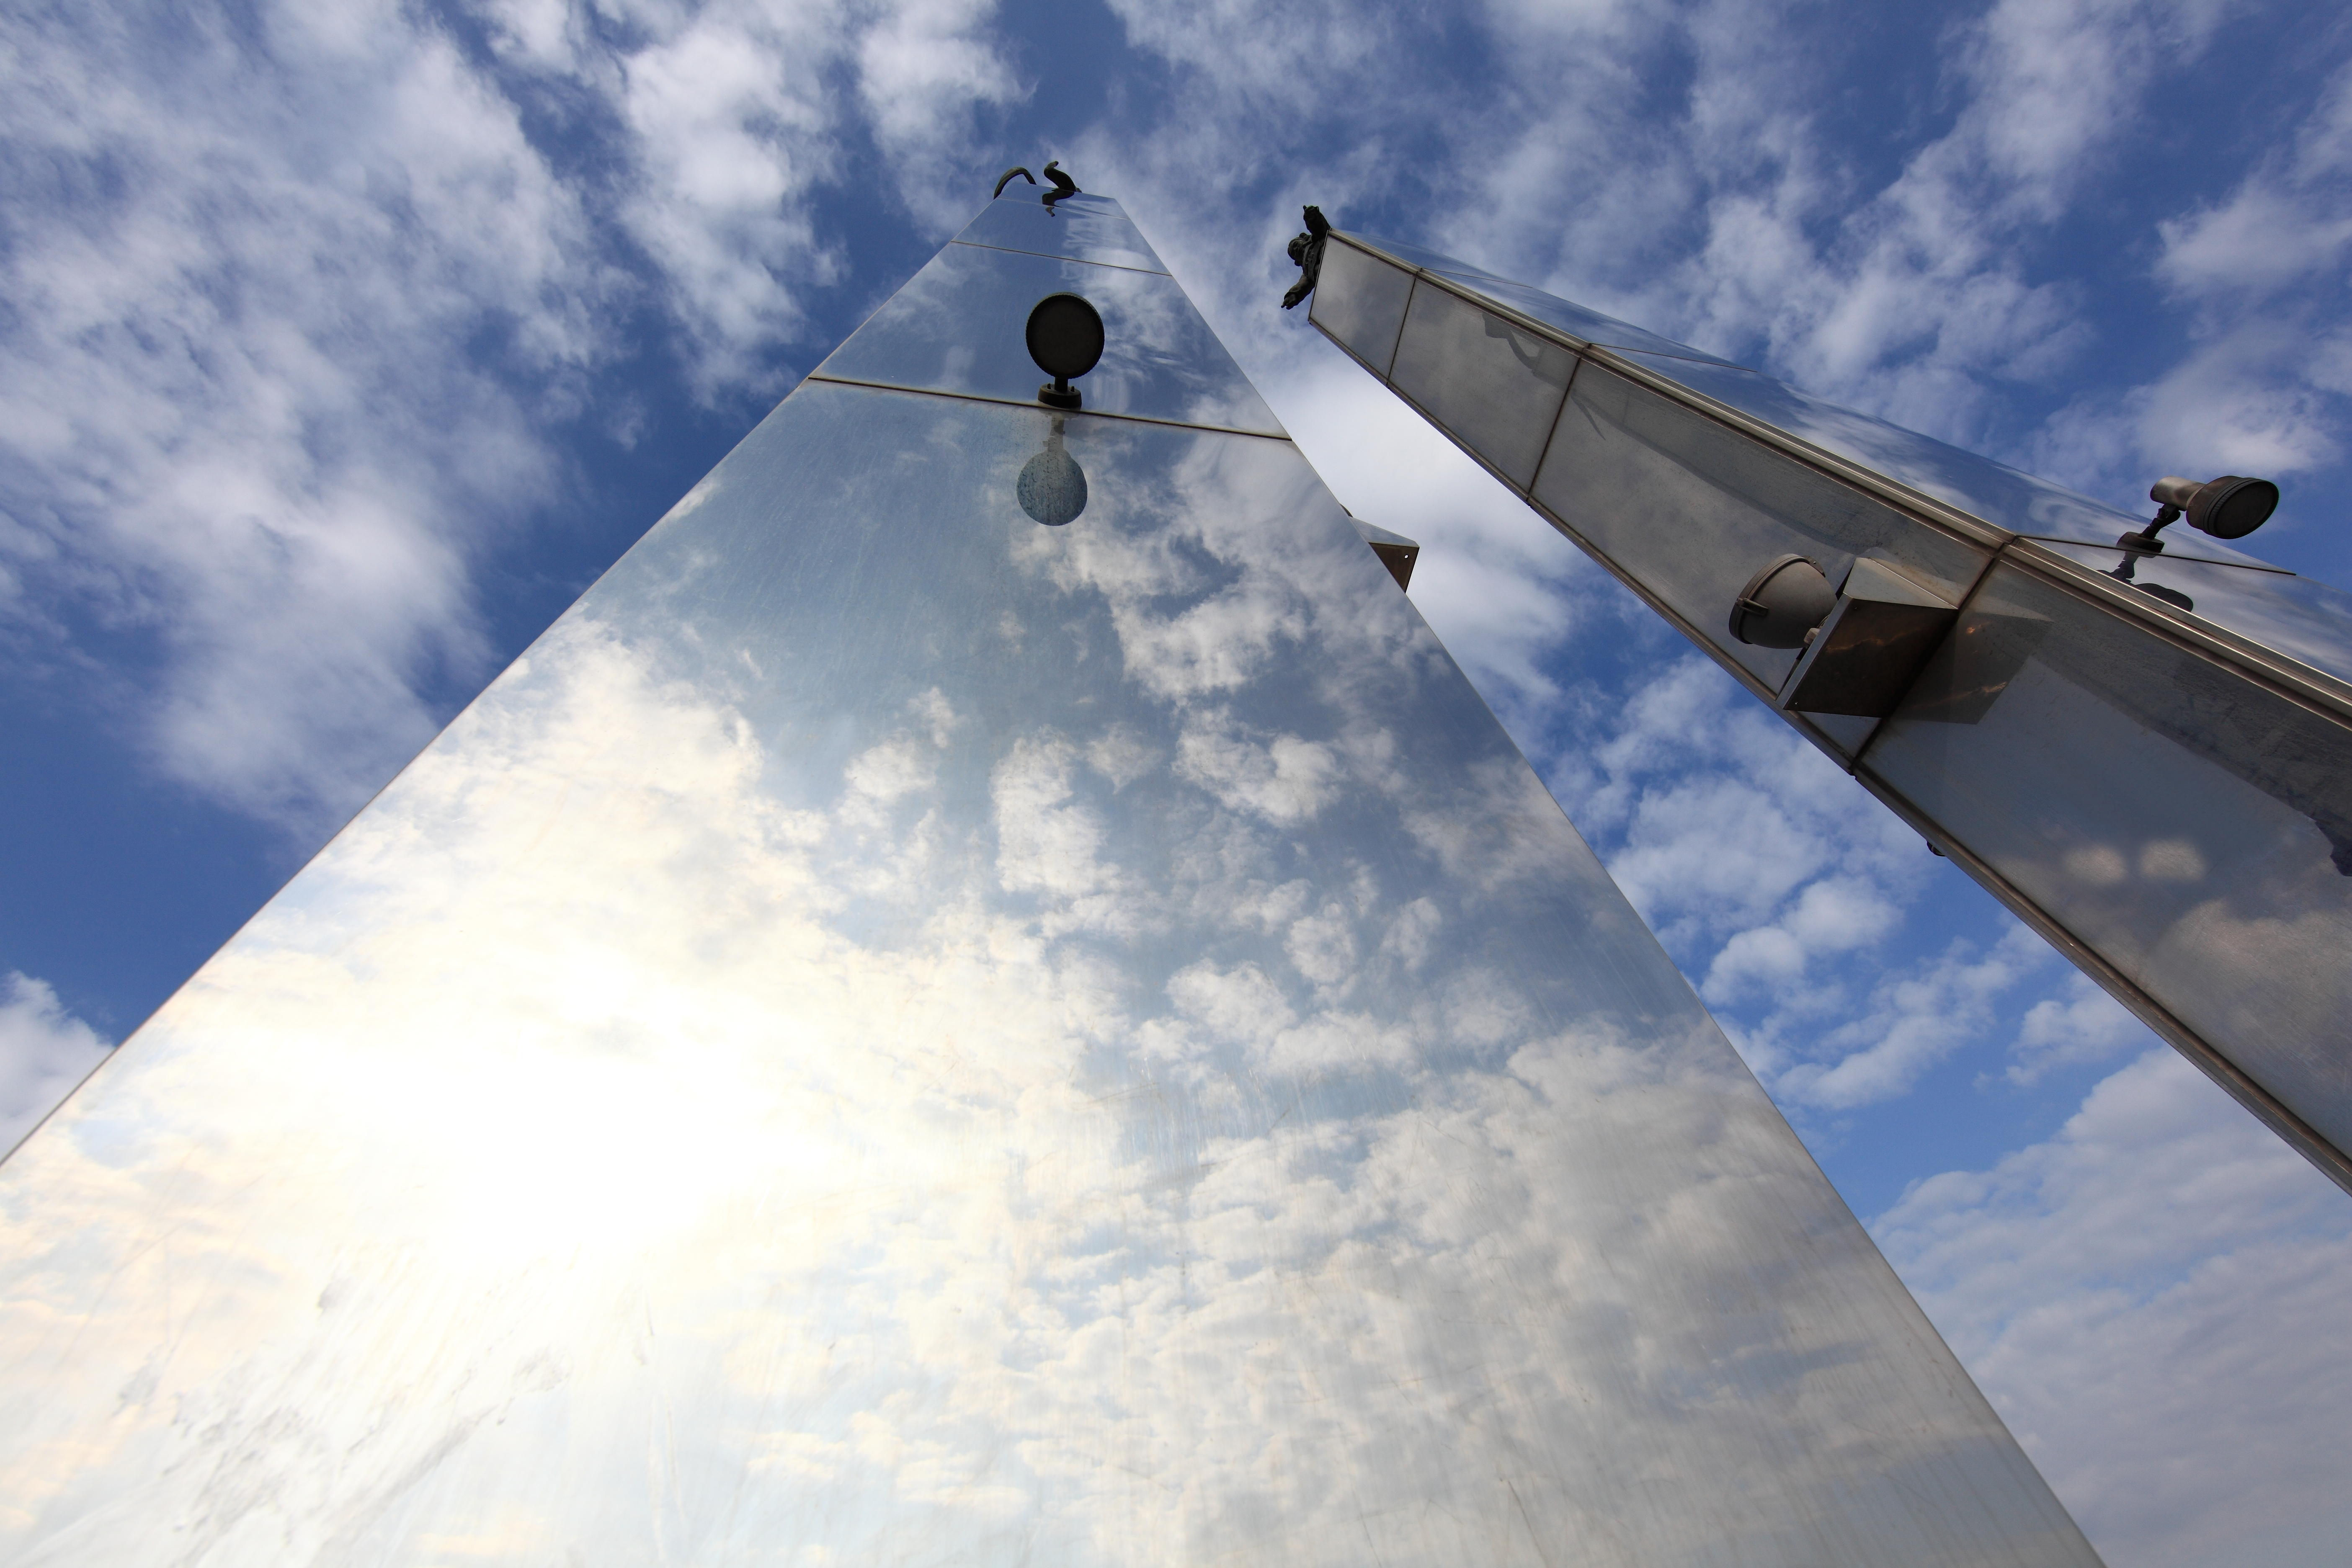
snow, winter, wing, cloud, sky, sunlight, wind, roof, airplane, ice, reflection, high, vehicle, tower, park, weather, blue, 5d, hires, shape, markii, hi, res, resolution, chiba, kisarazu, ohdayamakouen, atmosphere of earth